Roman Catholic Archdiocese of Cusco

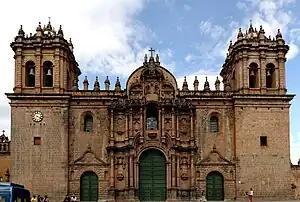
Cathedral Basilica of Our Lady of the Assumption

The Roman Catholic Archdiocese of Cusco is a Latin Metropolitan archdiocese with see in the city and old Inca imperial capital of Cusco, in Peru.